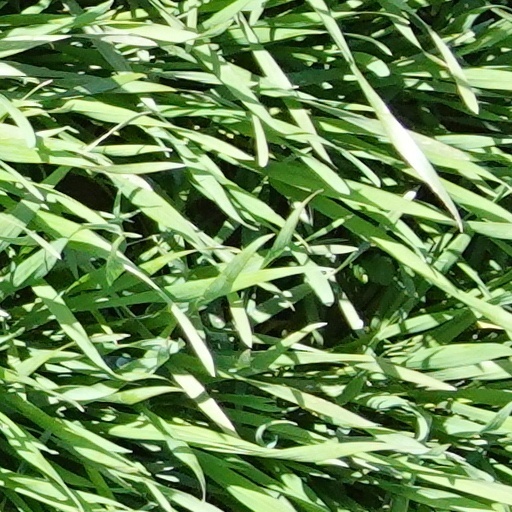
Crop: wheat